Minnesota State Capitol Mall

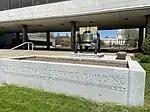
Liberty Bell

The 87 stones in the memorial represent each of the Minnesota's 87 counties. Etched onto these stones are excerpts from letters sent between soldiers and their loved ones at home and the identify the county of the sender and recipient. Story Stones represents connections between soldiers deployed for active military duty and their loved ones at home through the correspondence of letters from the American Civil War to the present sent between them. Example: ""Be a good girl Mary" "Daddy will come home some day again." -1945 Stearns" (county)